Lionel Rose

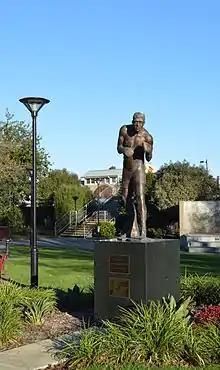
A statue of Rose in Warragul

In retirement, Rose became a successful businessman, and he enjoyed the monetary benefits his career brought him. Rose was showcased in 2002 in "The Ring" section 'Where are they now?'.